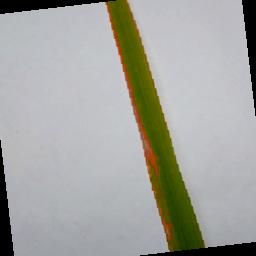
Label: Rice___Leaf_Blast